Carl Sagan

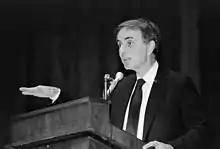
Sagan in 1987

Sagan also commented on Christianity and the Jefferson Bible, stating "My long-time view about Christianity is that it represents an amalgam of two seemingly immiscible parts, the religion of Jesus and the religion of Paul. Thomas Jefferson attempted to excise the Pauline parts of the New Testament. There wasn't much left when he was done, but it was an inspiring document."